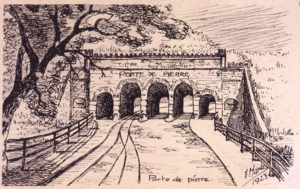
Dessin de la porte de Pierre (Steintor) de Strasbourg
L'enceinte de Strasbourg est un ensemble de constructions militaires destiné à protéger la ville d'une attaque ennemie. Ces défenses sont attestées dès l'Antiquité, entre les Iᵉʳ et IVᵉ siècles de notre ère, avec l'édification des murailles du camp romain d'Argentoratum par les hommes de la VIIIᵉ Légion. Les remparts romains persistent bien après le départ des légionnaires lors des Invasions barbares du Vᵉ siècle. Entre la chute de l'Empire romain d'Occident et la fin du Haut Moyen Âge, une modeste population s'abrite derrière les murs et continue à les entretenir sous la houlette de son évêque, seule autorité temporelle restée pérenne. Après le renouveau carolingien, entre les XIᵉ et XVᵉ siècles, la ville de Strasbourg s'étend et absorbe ses faubourgs par l'édification de quatre murailles d'extension. Entre les XVᵉ et XIXᵉ siècles, la ville tout en connaissant un développement démographique marqué ne s'étend plus et reste corsetée à l'intérieur de ses murs.